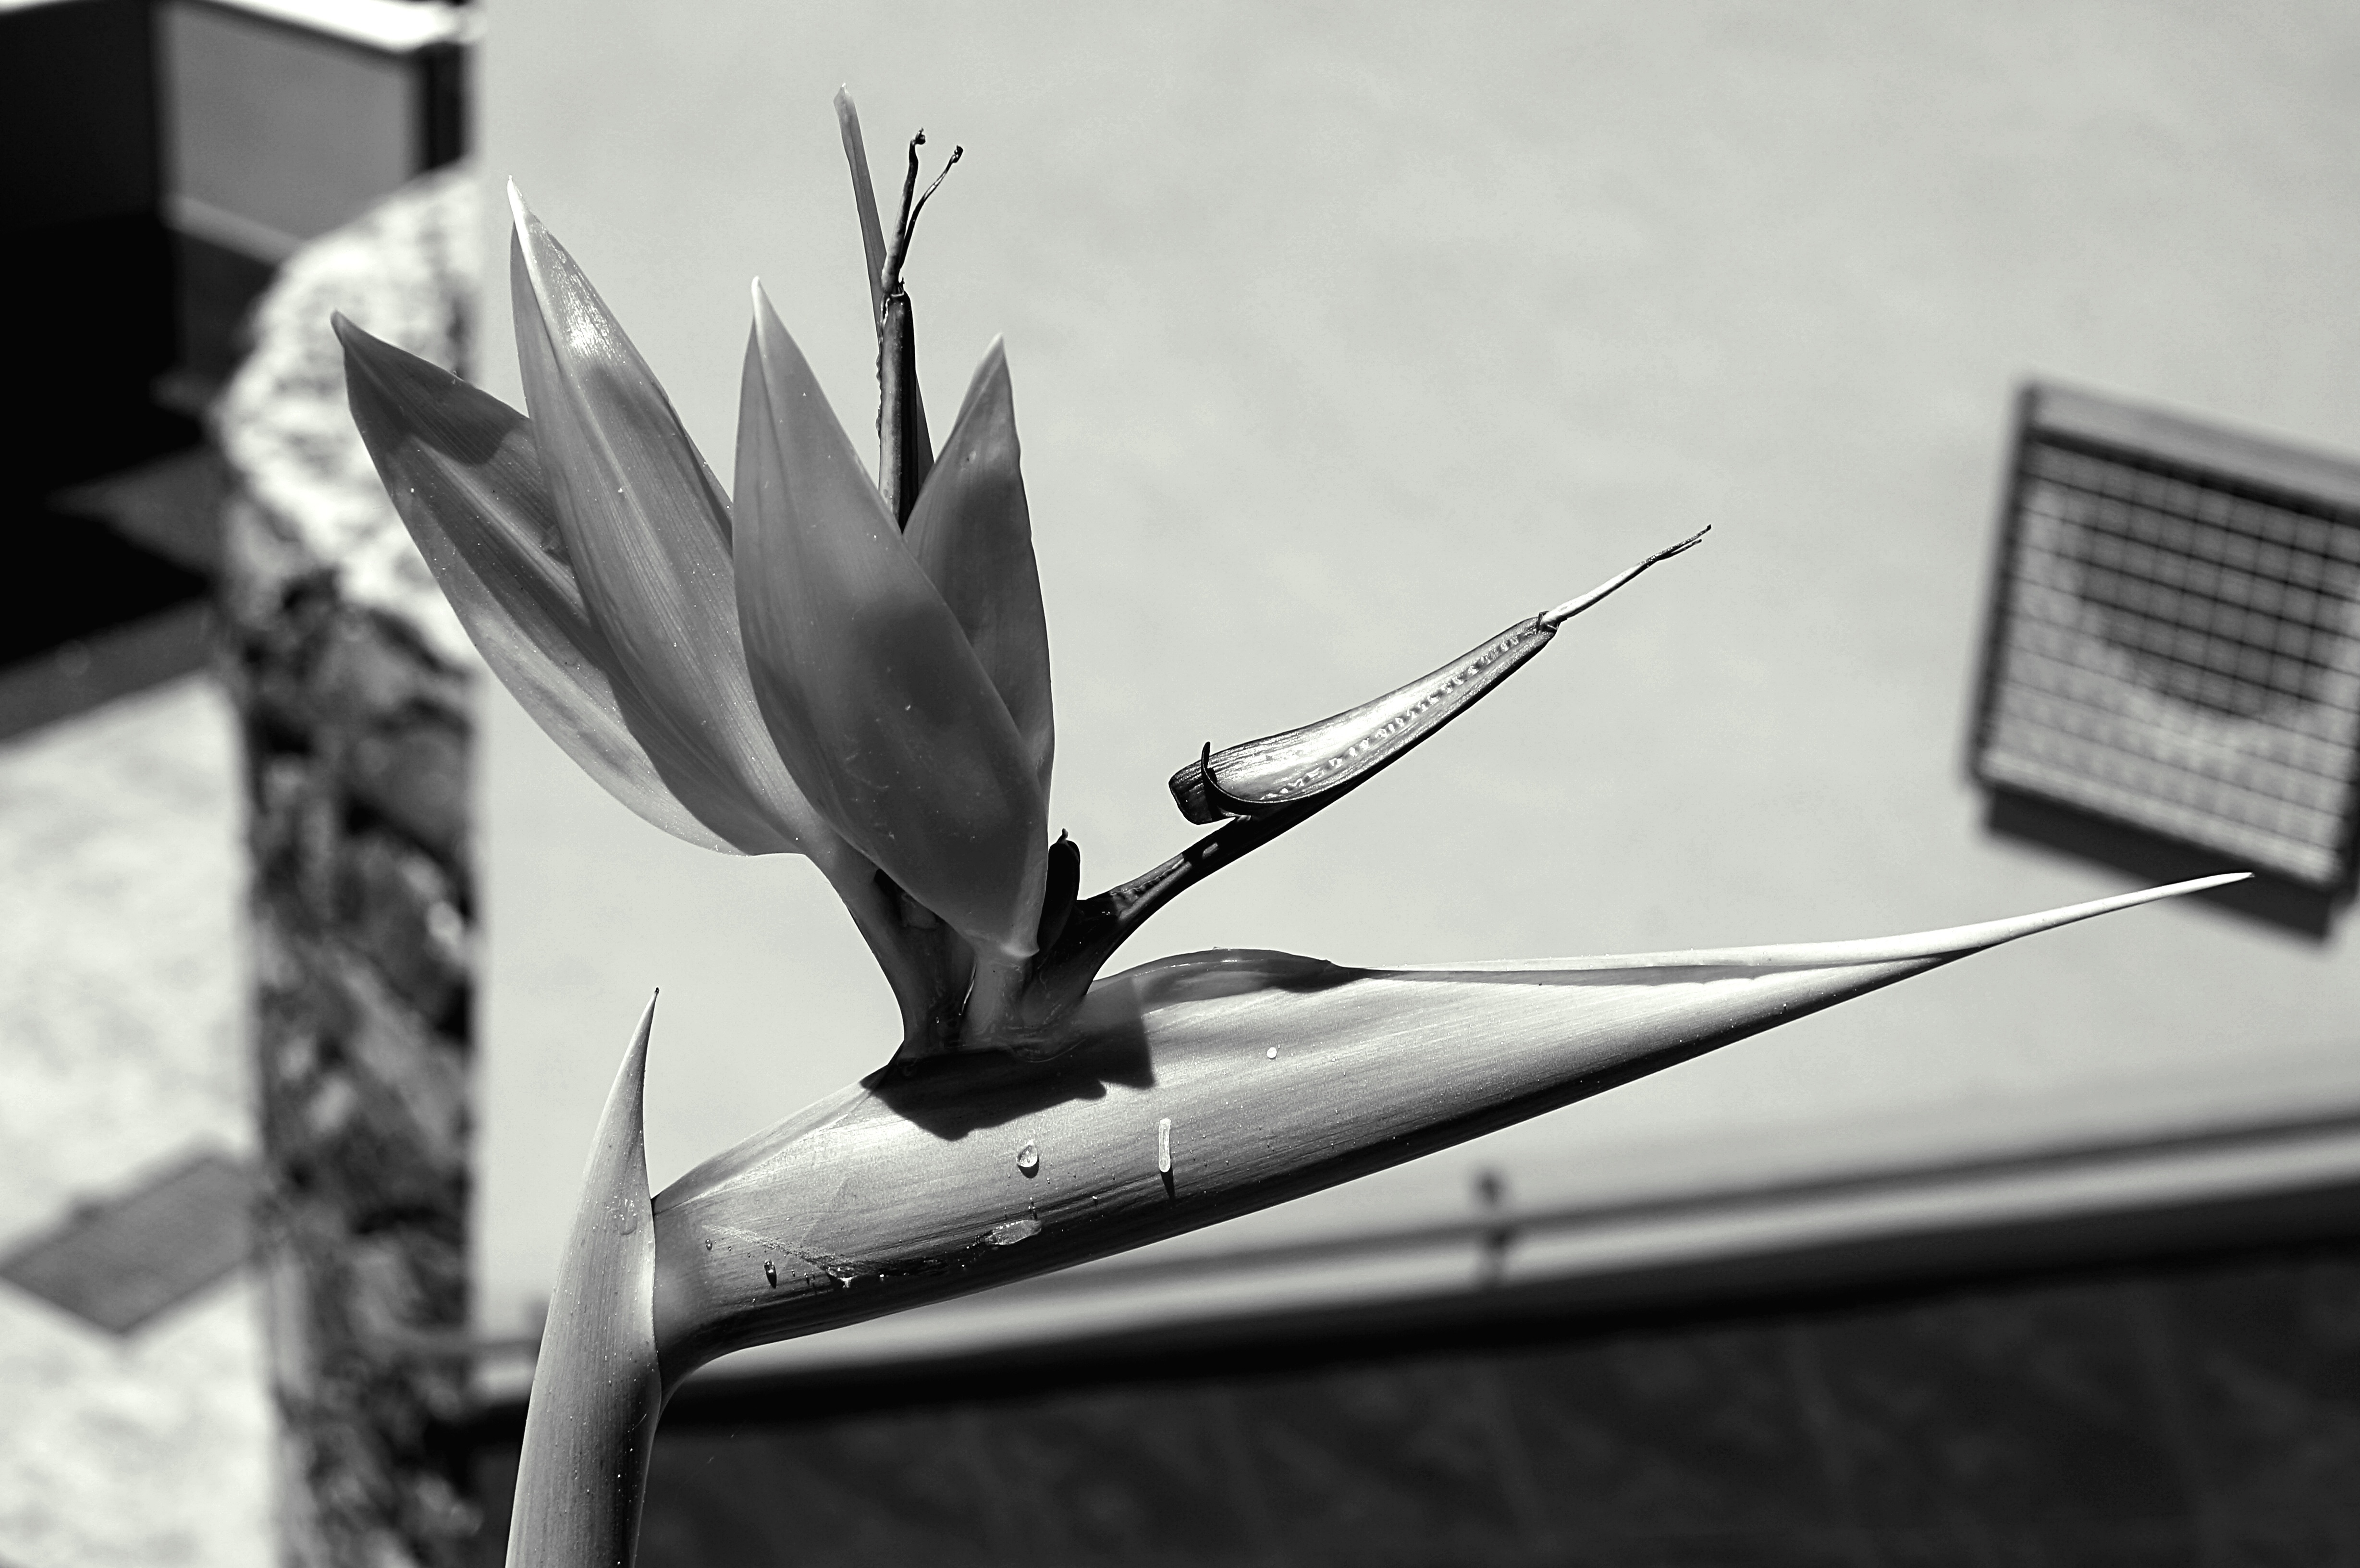
nature, wing, black and white, white, photography, airplane, aircraft, black, monochrome, flowers, close up, drawing, macro photography, black and white photo, monochrome photography